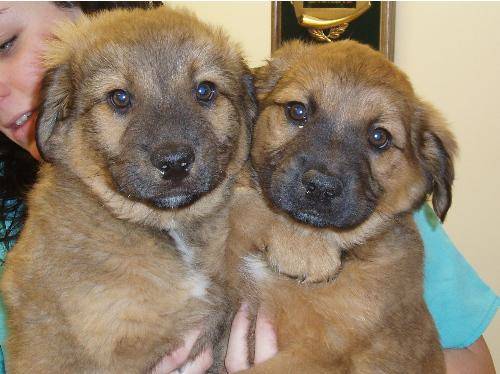
Label: dog